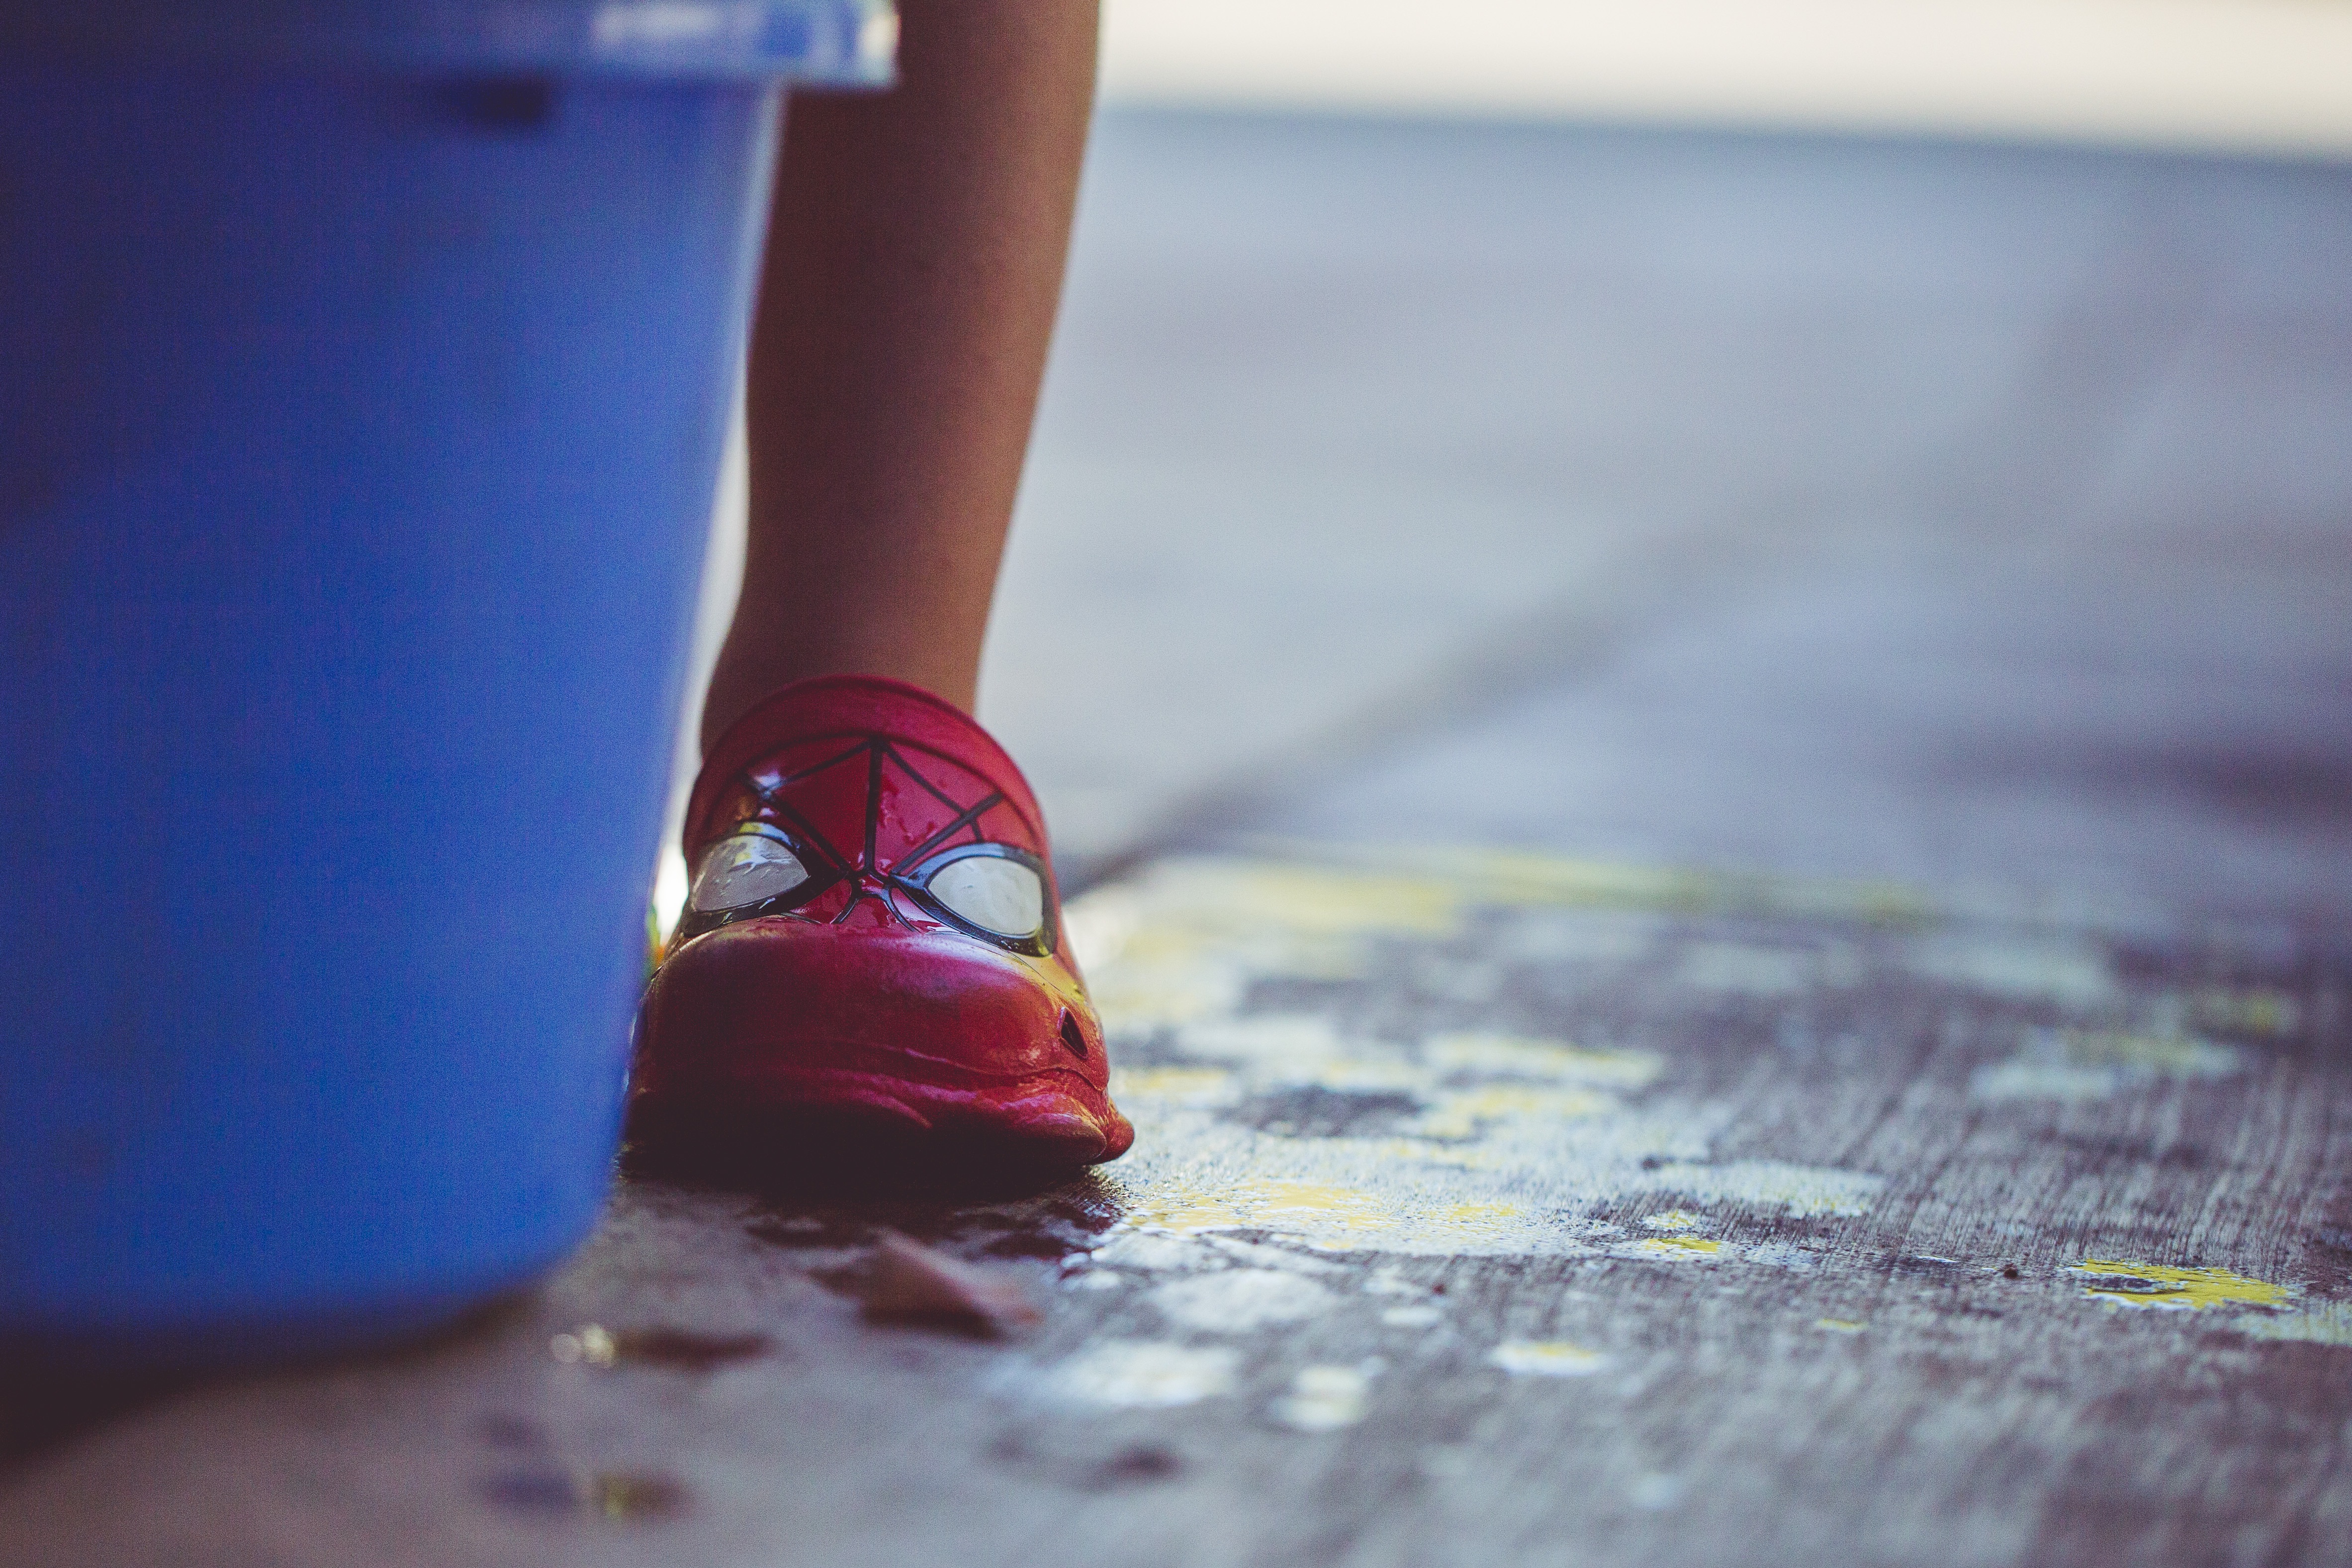
hand, shoe, white, photography, leg, finger, spring, red, color, blue, pink, human body, footwear, photograph, beauty, emotion, sense